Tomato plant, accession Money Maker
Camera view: horizontal (90 deg, fisheye); turntable rotation: 120 degrees
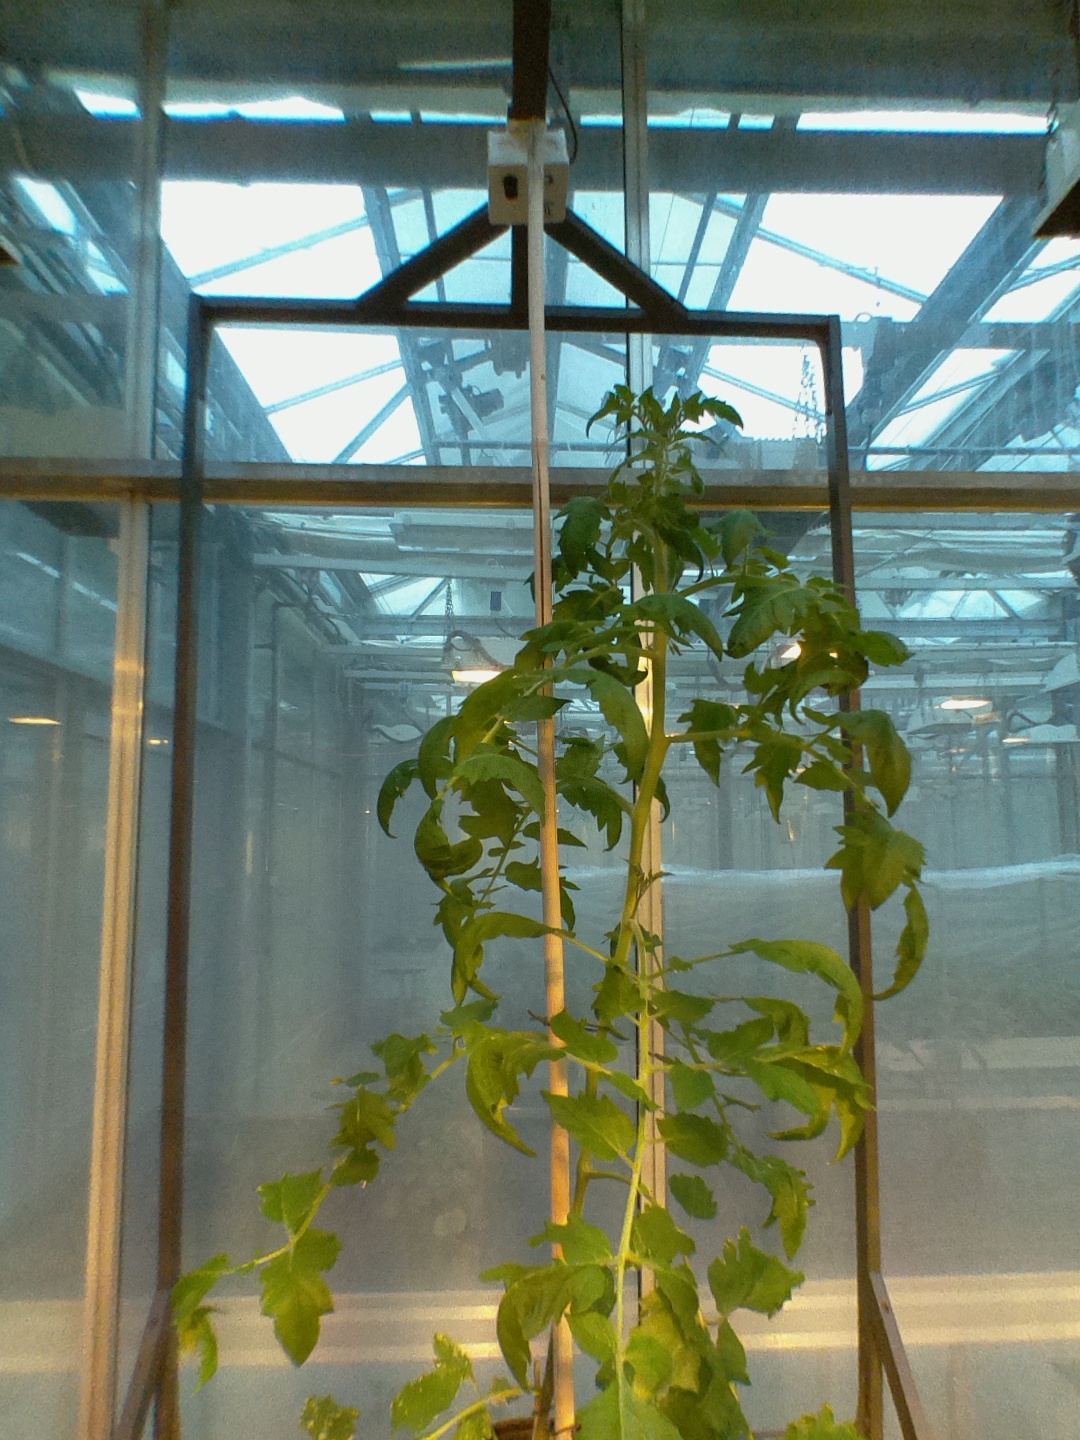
BBCH growth stage 60: First flowers open